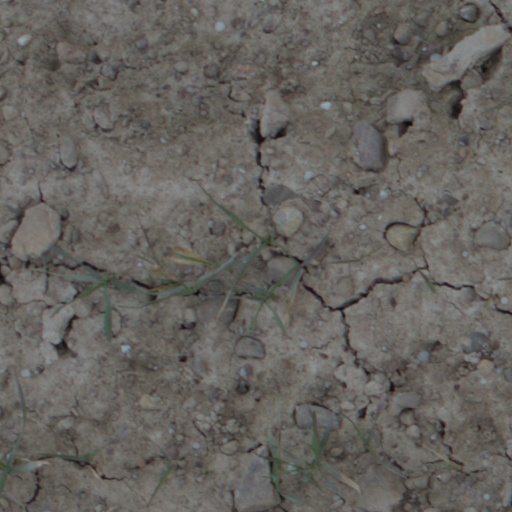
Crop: wheat